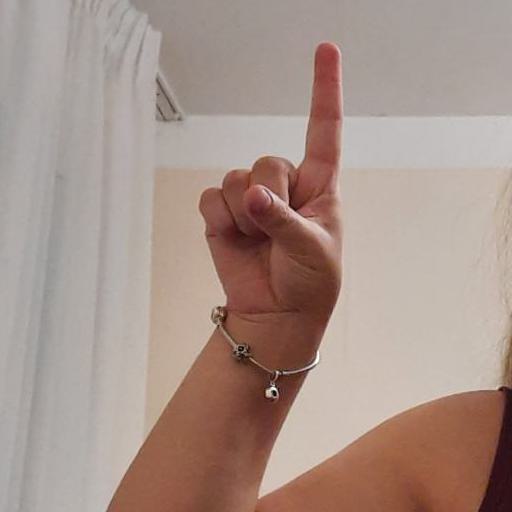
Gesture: one